TOICA

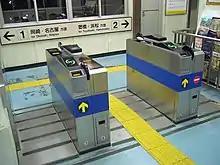
Automatic ticket gate (without blocking plates) at Mikawa-Shiotsu Station

Since 2018, TOICA is also supported on the Aichi Loop Line (Aikan).